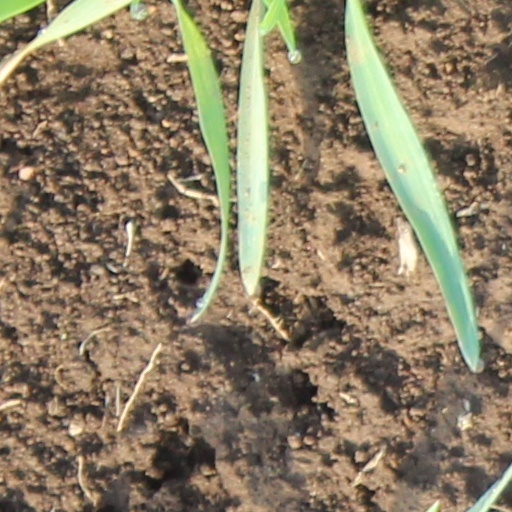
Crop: wheat